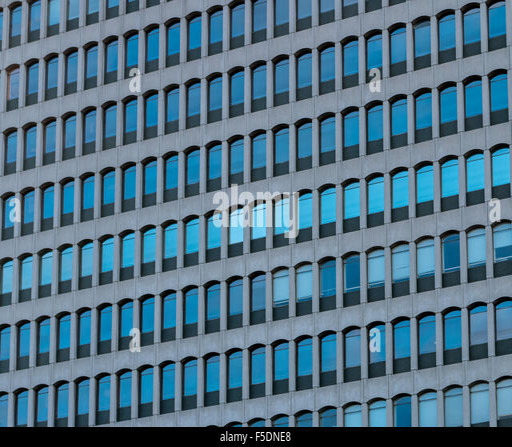
an office building with repetitive blue windows